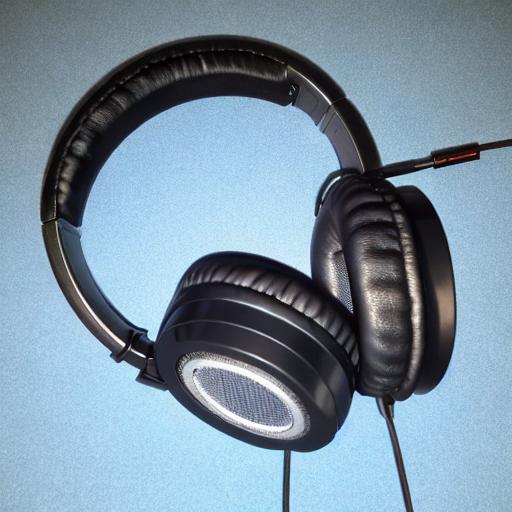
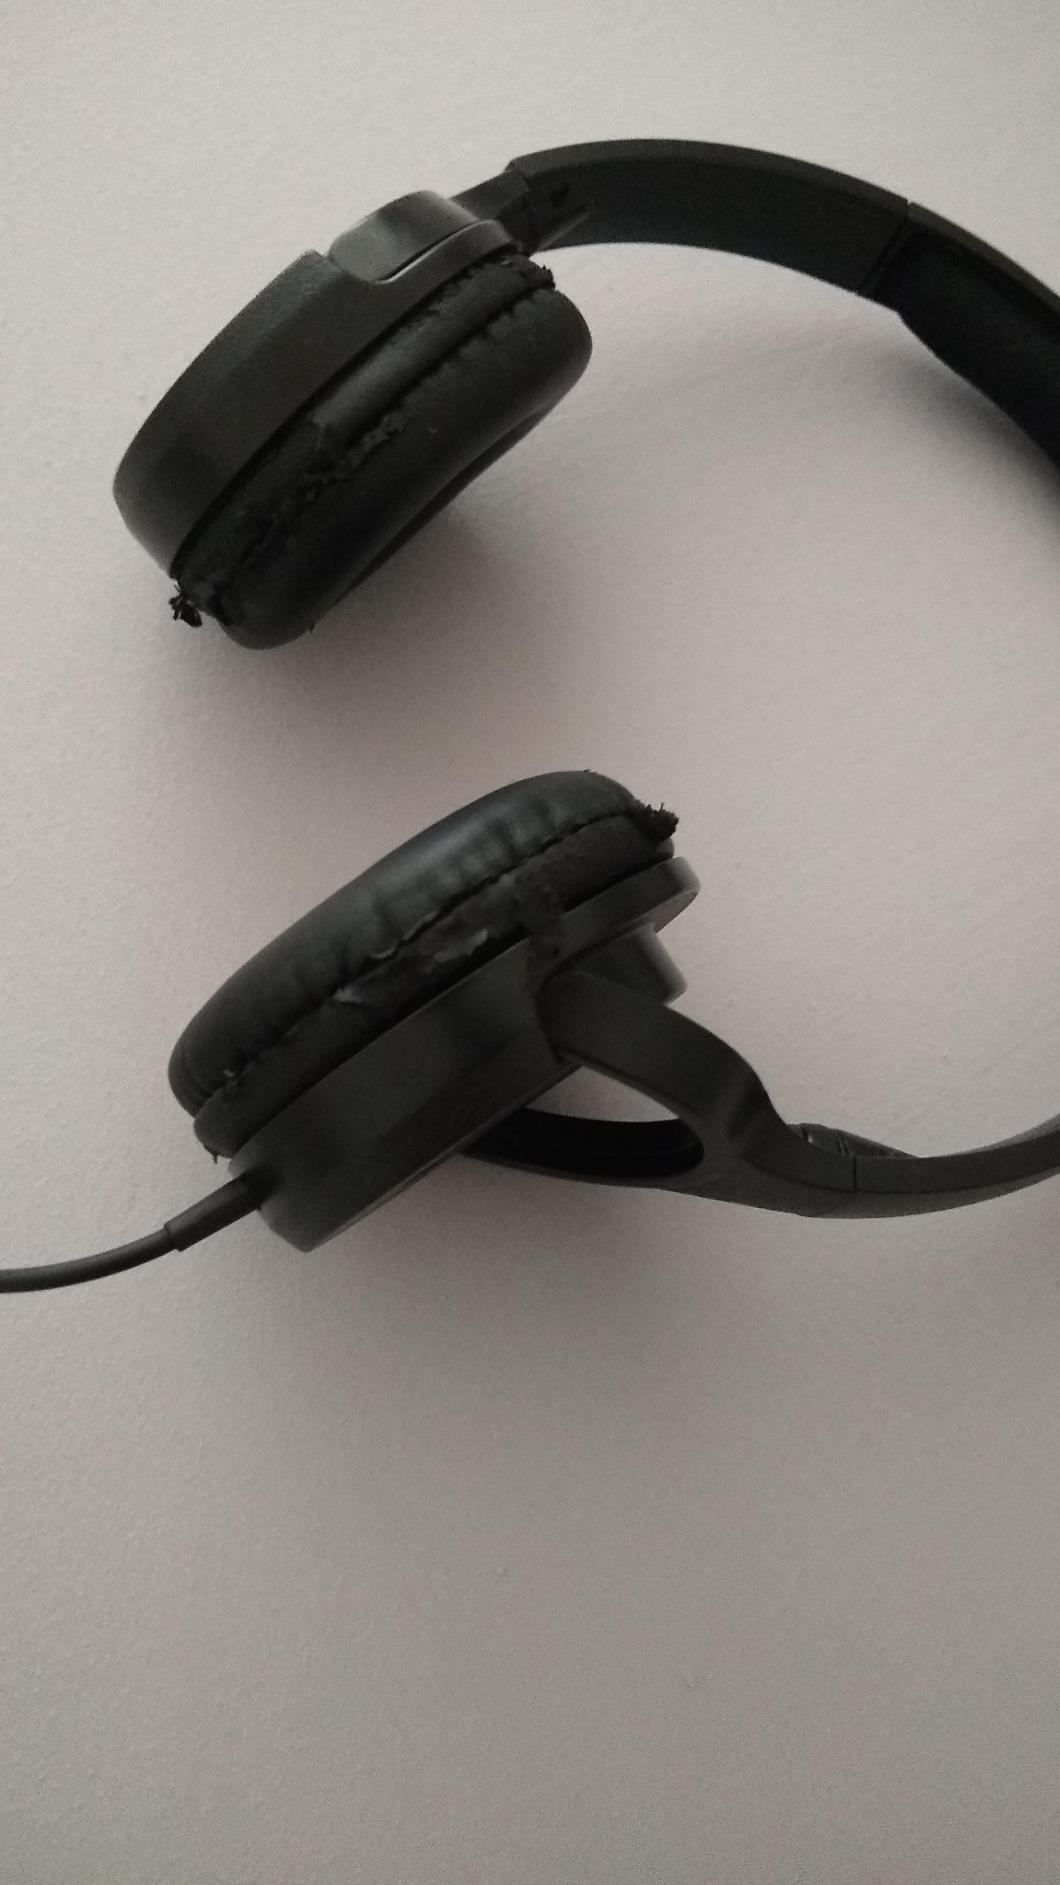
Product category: headphones
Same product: no